Sarah Palin

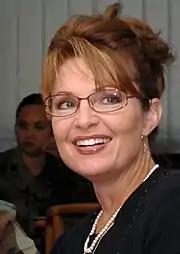
Palin in Germany, July 2007

In June 2007, Palin signed a record $6.6 billion operating budget into law. At the same time, she used her veto power to make the second-largest cuts of the capital budget in state history. The $237 million in cuts represented over 300 local projects and reduced the capital budget to $1.6 billion.